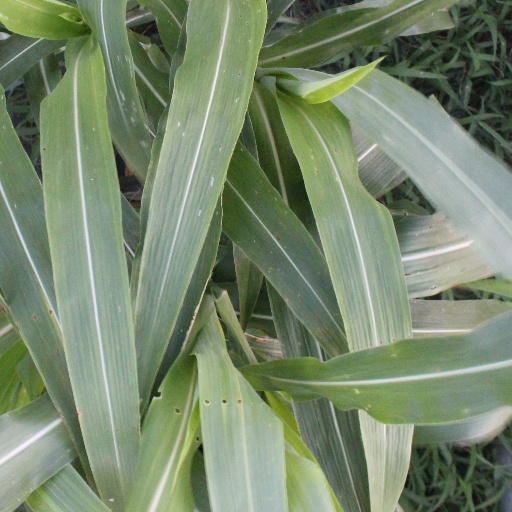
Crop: sorghum